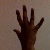
The image shows a hand gesture representing the number 5 in Indian Sign Language.